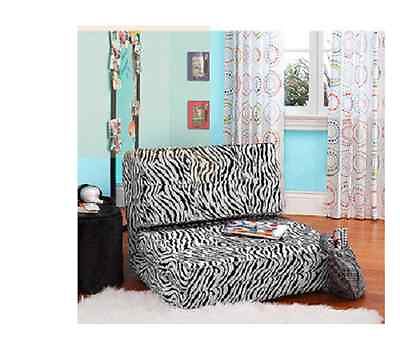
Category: chair